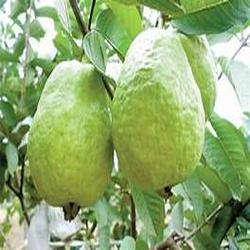
Label: Guava